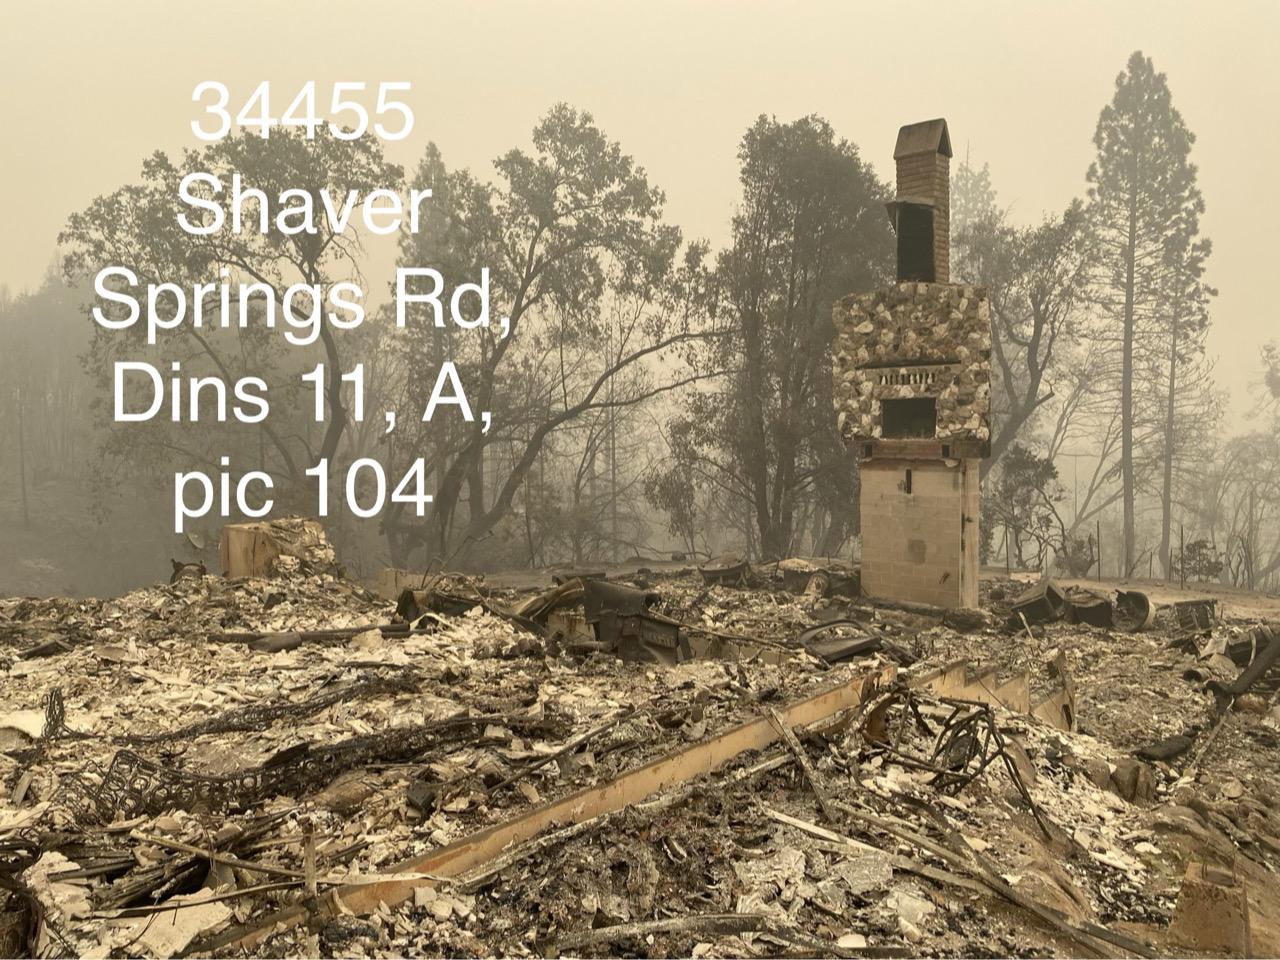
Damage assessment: destroyed